Same-sex marriage in the United States

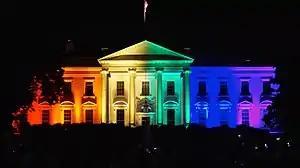
The White House, illuminated in rainbow colors, on the evening of the "Obergefell" ruling, June 26, 2015.

In the United States and Canada, professional organizations including the American Anthropological Association, the American Counseling Association, the American Academy of Pediatrics, the American Medical Association, the American Academy of Nursing, the American Psychological Association, the American Psychiatric Association, the Canadian Psychological Association, the American Sociological Association, the National Association of Social Workers, the American Psychoanalytic Association, the American Association for Marriage and Family Therapy, and the American Academy of Family Physicians have stated that the scientific evidence supports the following conclusions: homosexuality is a natural and normal human sexuality, sexual orientation is not a choice, gay people form stable and committed relationships that are essentially equivalent to the relationships of heterosexuals, same-sex parents are no less capable than opposite-sex parents to raise children, no civilization or viable social order depends on restricting marriage to heterosexuals, and the children of same-sex couples fare just as well or even better than the children of opposite-sex couples.